William Angus (Australian politician)

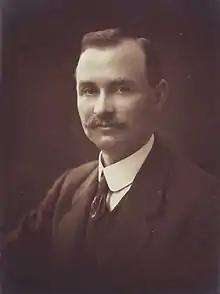

William Angus (4 June 1871 – 15 May 1965) was a Scottish-born Australian politician and farmer.